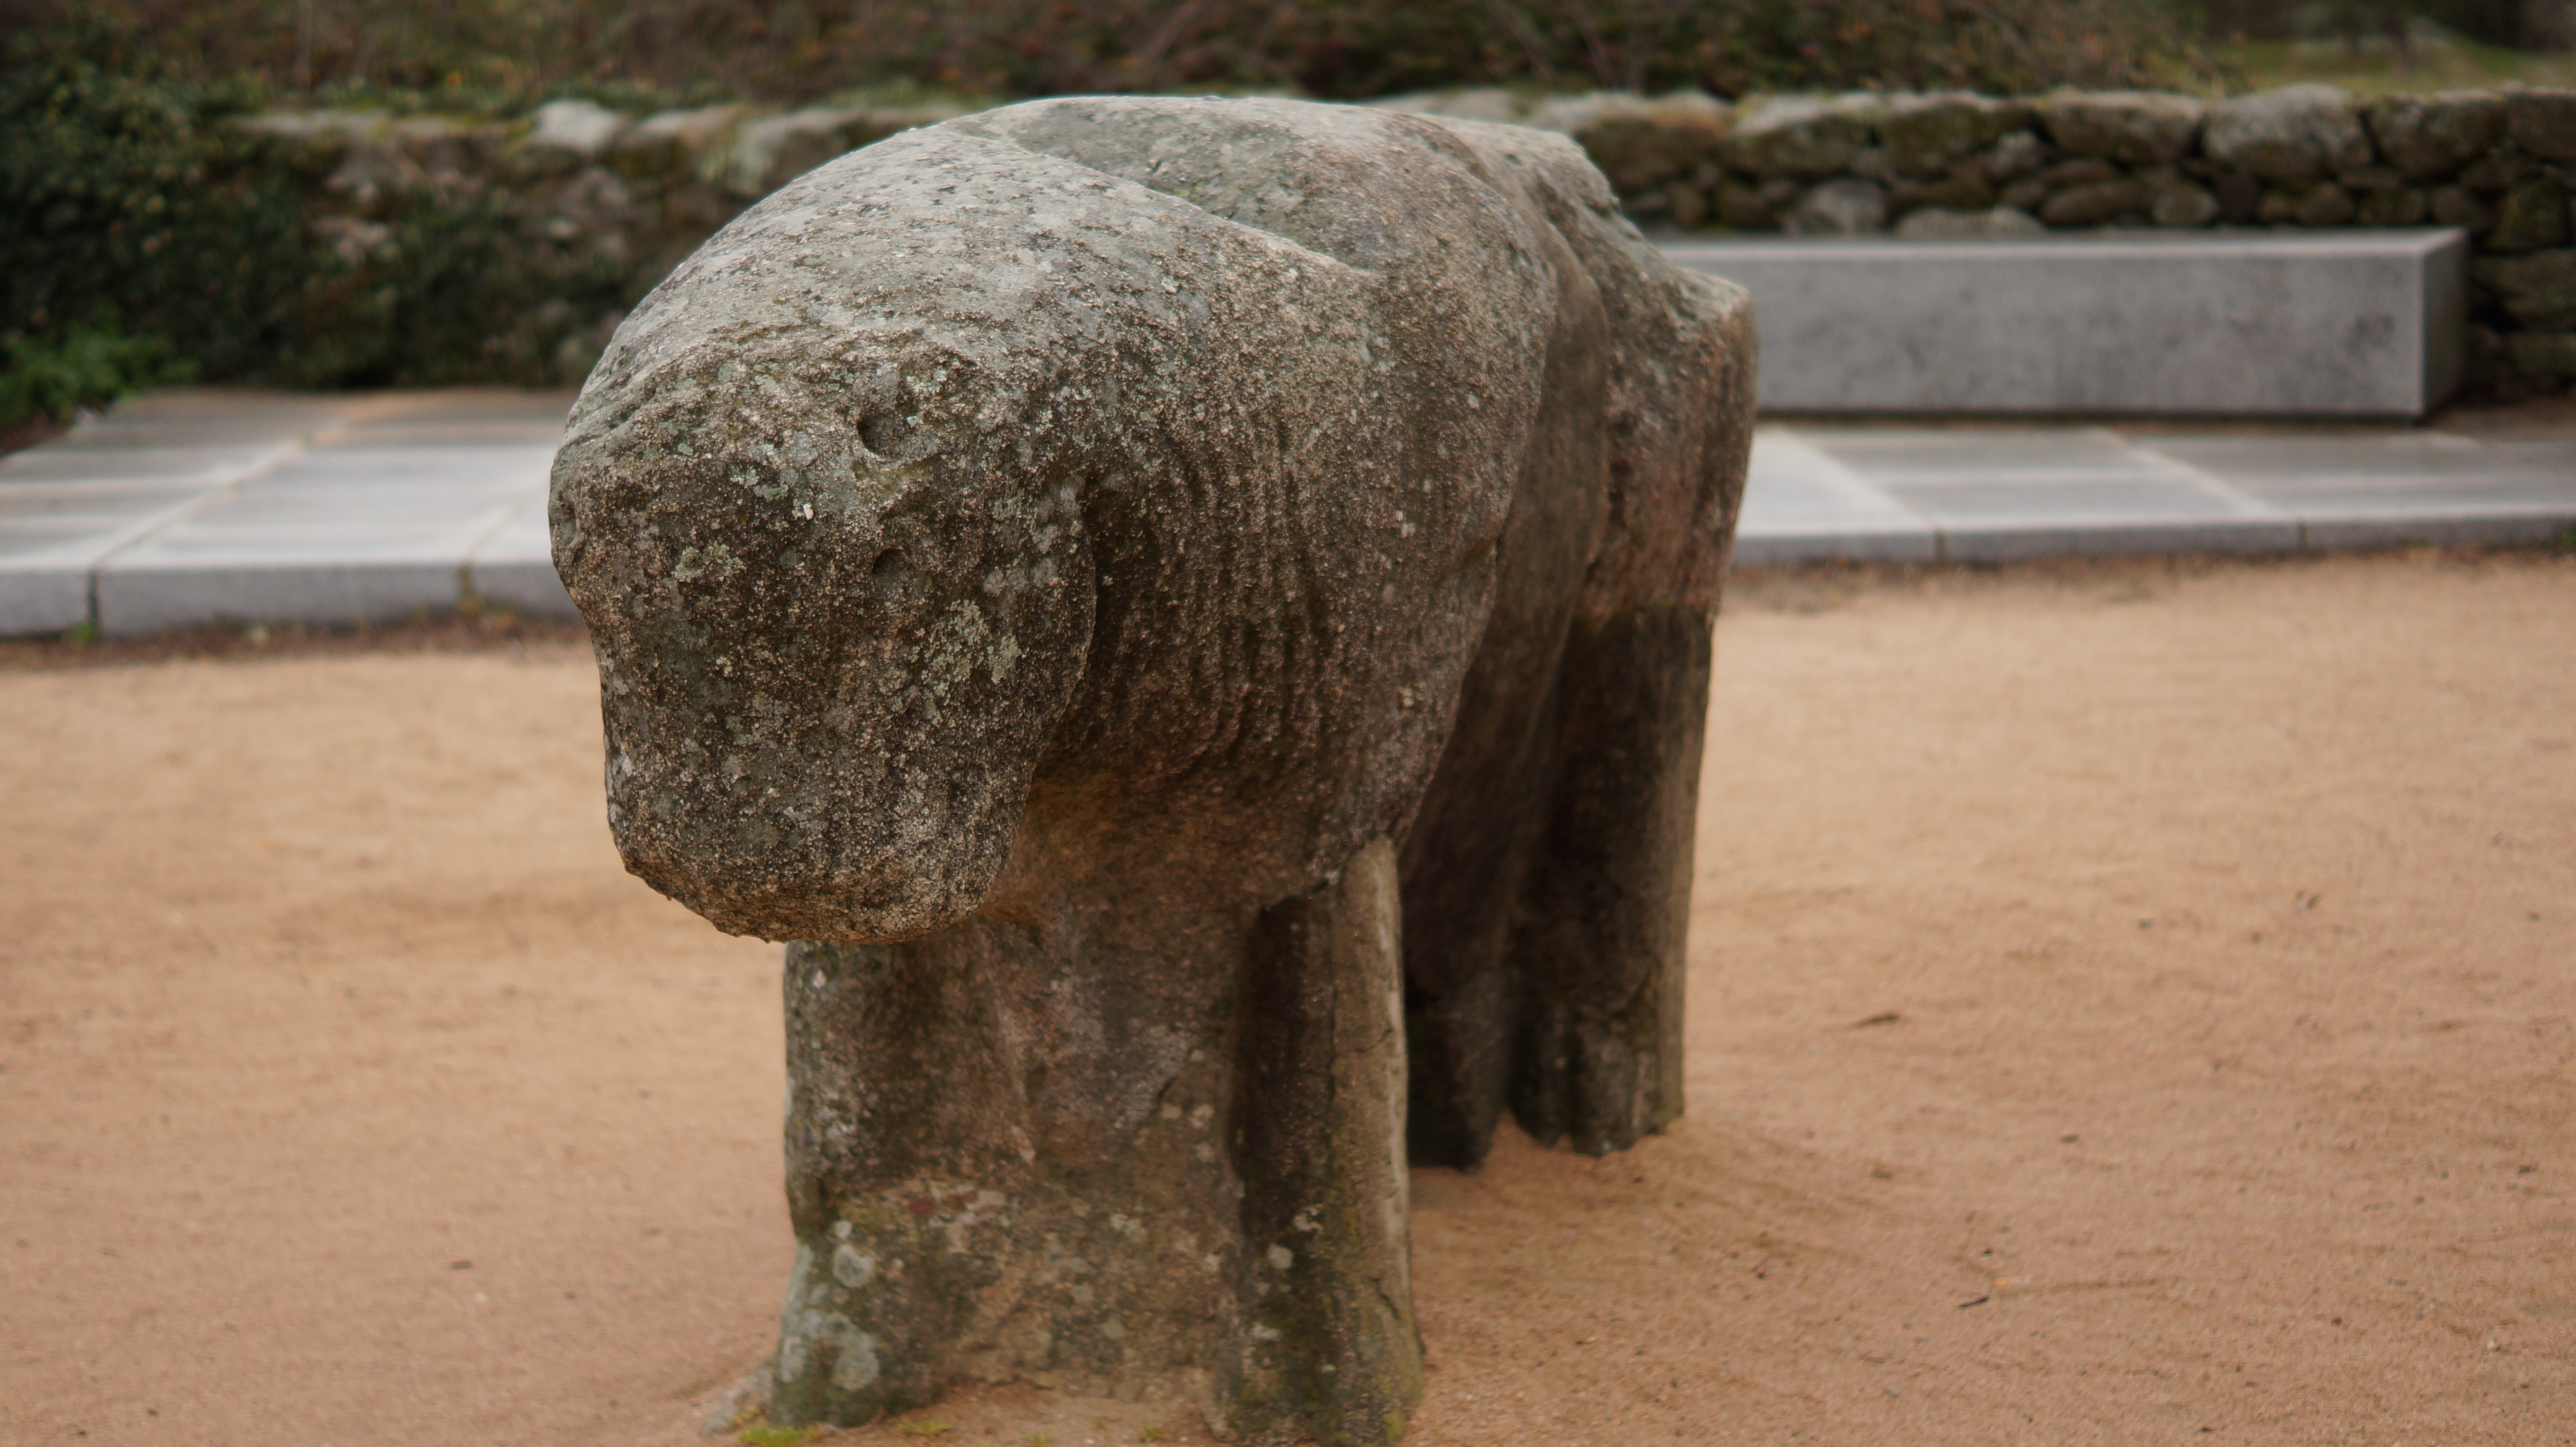
wood, monument, wildlife, statue, elephant, boar, sculpture, art, age, iron, carving, bulls, avila, ancient history, elephants and mammoths, guisando, vetones